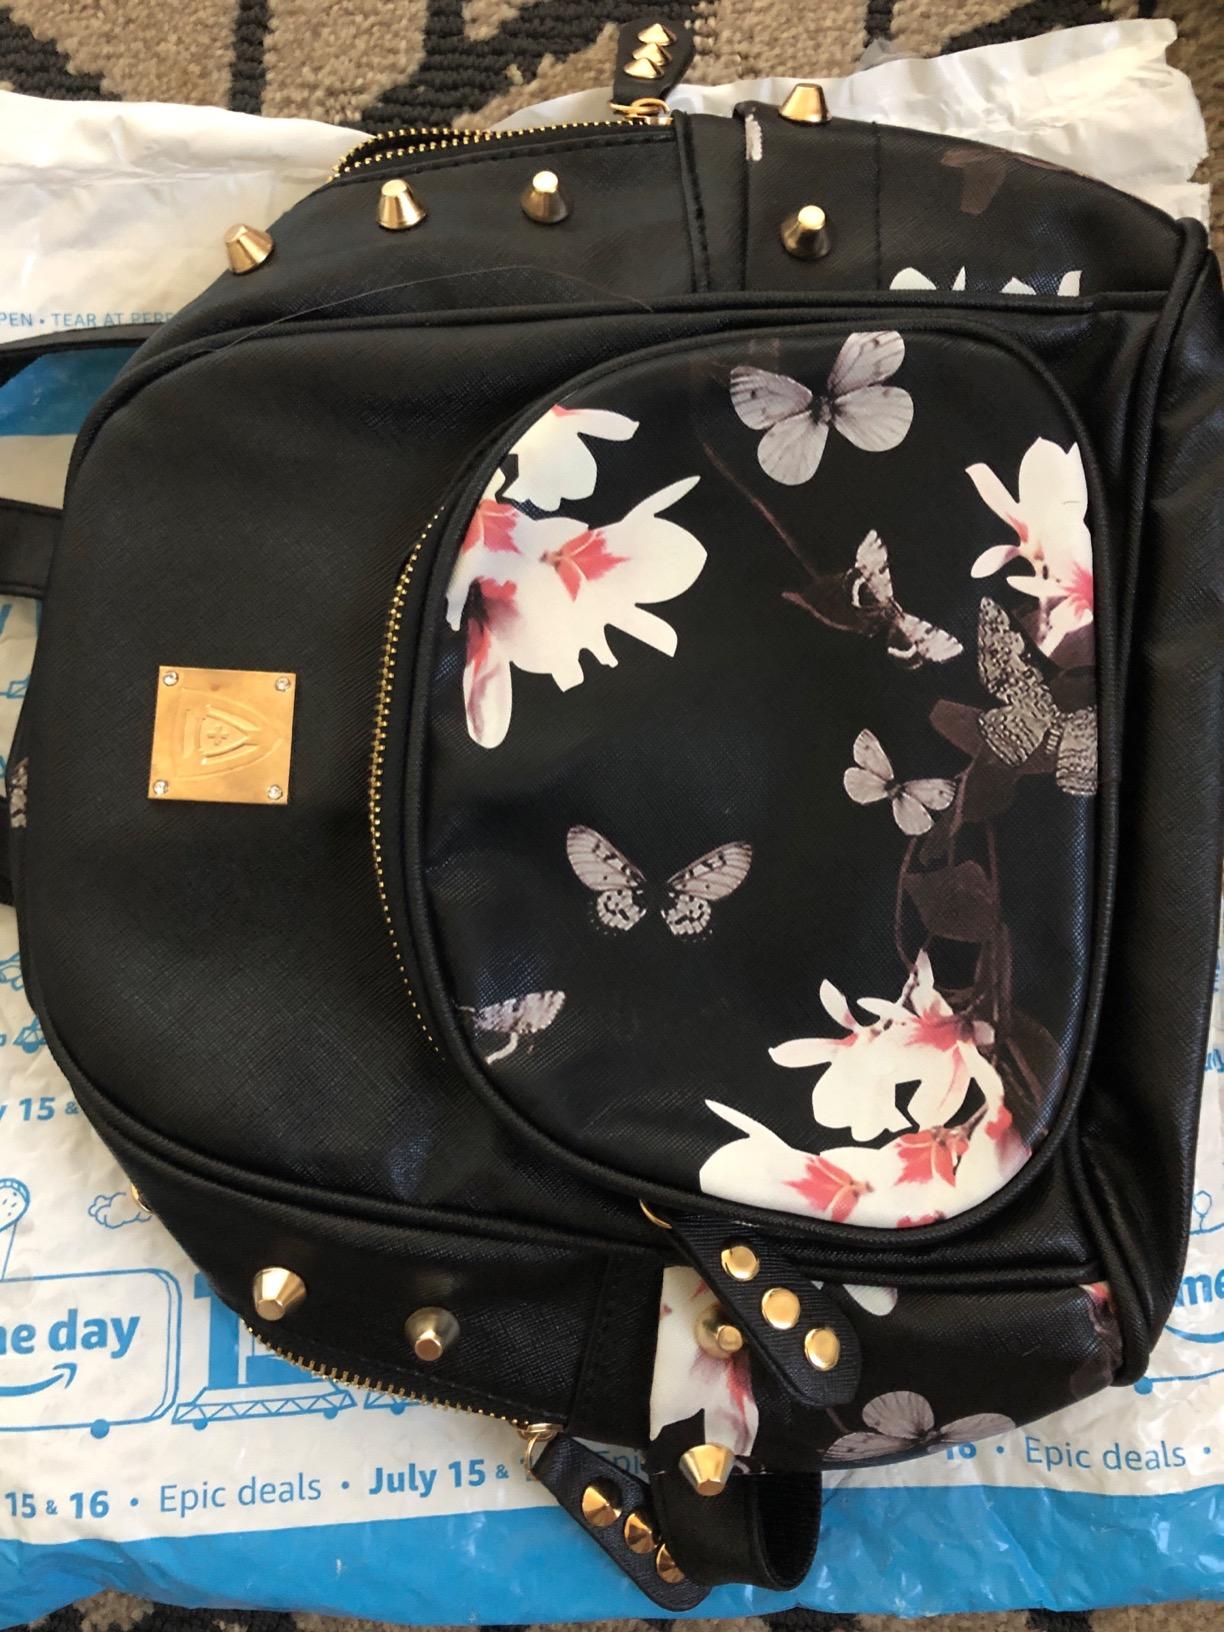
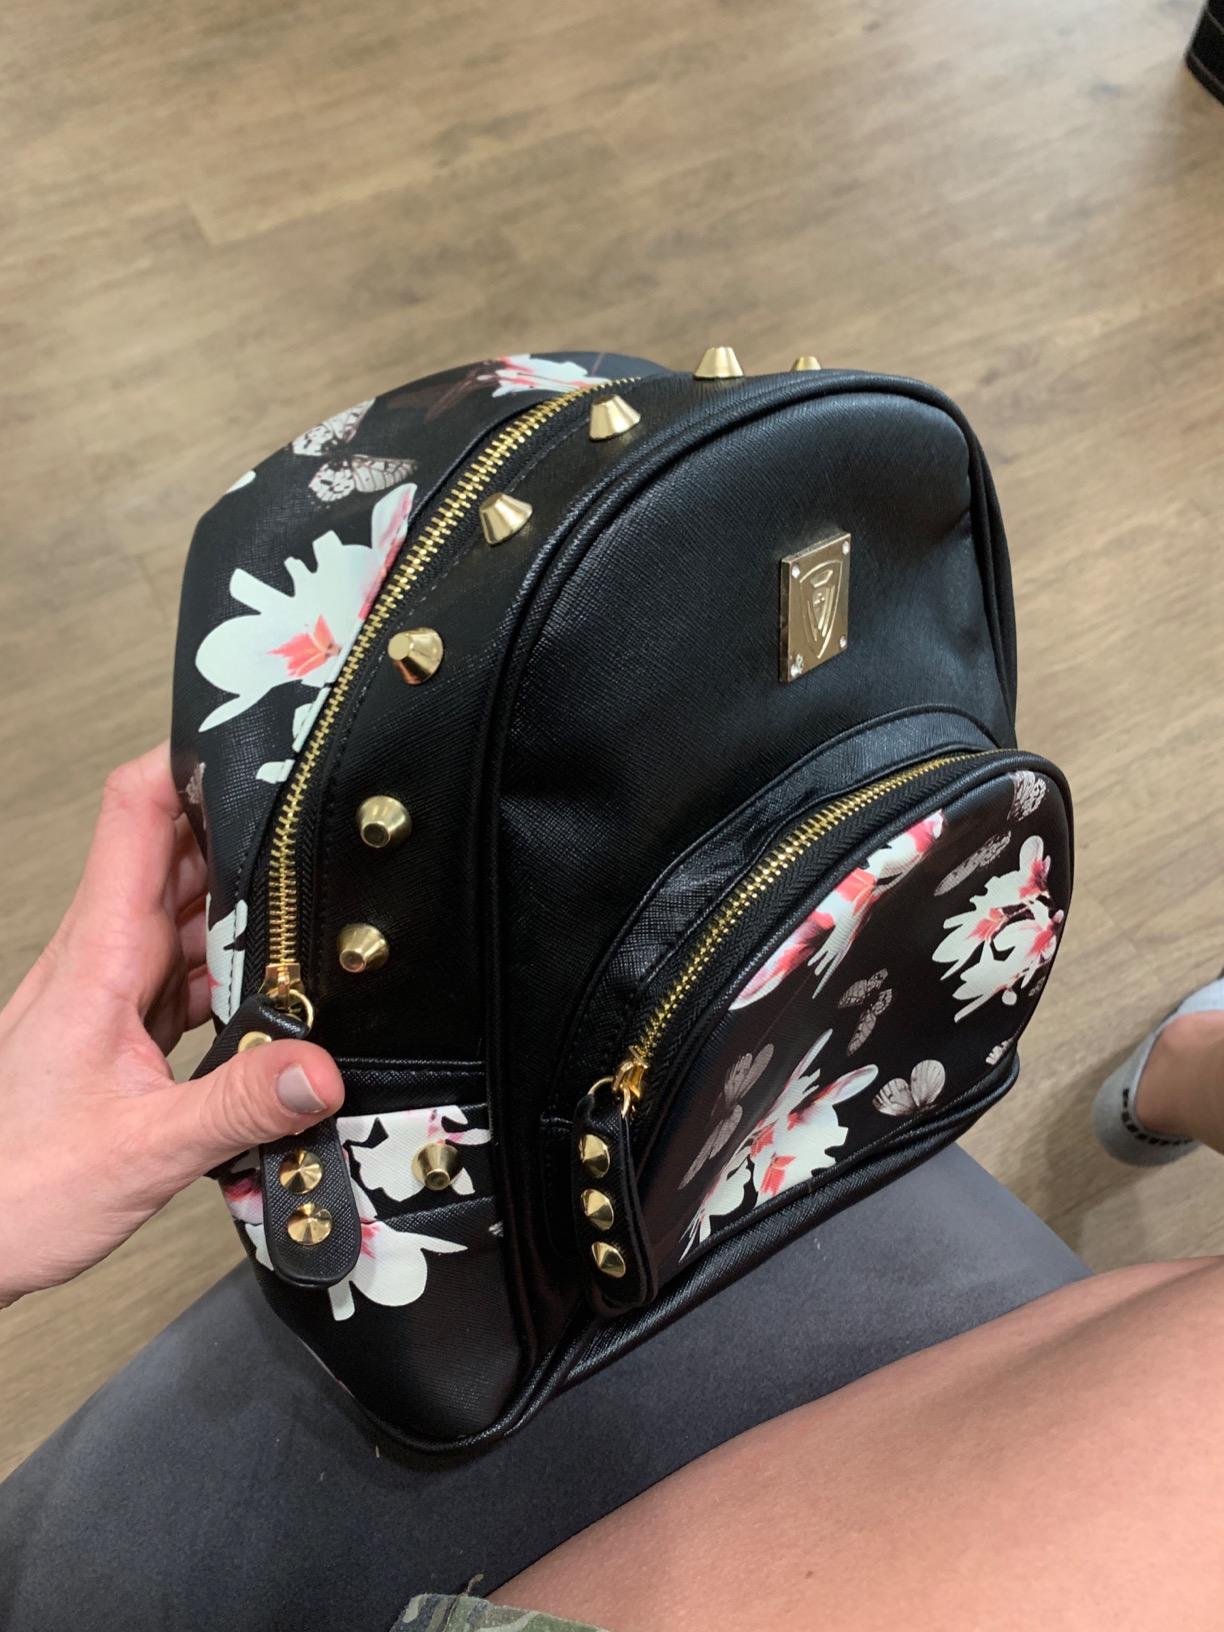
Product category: accessories_handbag
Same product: yes